Street furniture in Barcelona

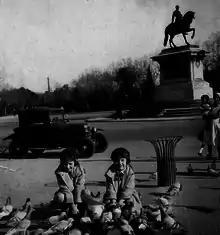
Tulipa litter garbage can, bottom right.

After the period of splendor of urban furniture led by Rovira and Falqués, the successive city councils that governed the city did not take a special interest in this field, beyond the maintenance of existing elements or their replacement by others of little creativity. Occasional exceptions were the urbanization of "Avinguda Diagonal" or the renovation of the urban landscape for the 1929 International Exposition.